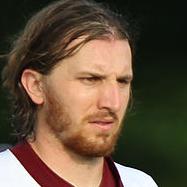
Age: 23